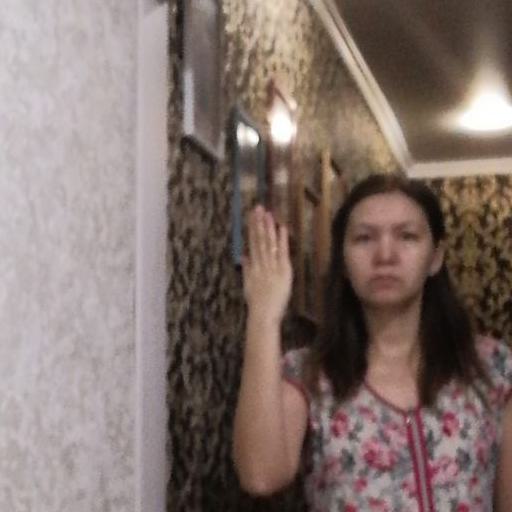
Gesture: stop_inverted